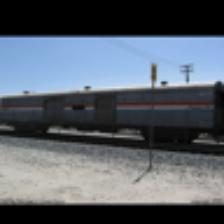
Label: NonHuman